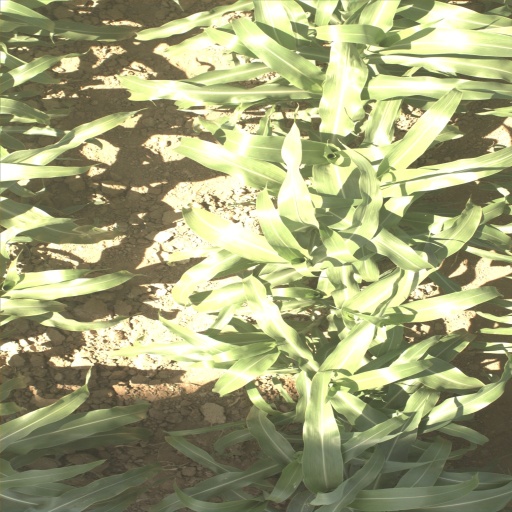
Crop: sorghum